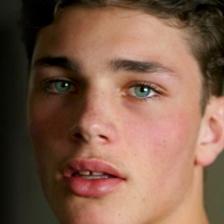
Label: faces